World Trade Center station (PATH)

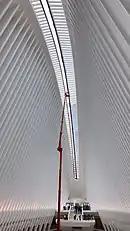
Workers open up the glass ceiling to make repairs

On March 3, 2016, the Oculus partially opened to the public, along with new entrances. Only the west end of the Oculus and the Westfield Mall corridor to Four World Trade Center was opened. Two months later, on May 26, 2016, PATH riders received a direct underground link to Fulton Center and the Cortlandt Street–Church Street station through the Oculus. The PATH entrance into 2 World Trade Center opened on June 21, 2016, and the temporary PATH entrance to outside 7 World Trade Center closed five days later. Yet another entrance opened to the public when the Westfield World Trade Center mall was opened on August 16. On September 8, 2016, the restrooms were opened on the south side of the mezzanine. The last two station platforms in the hub, Platforms C and D, were also opened, as was the permanent West Concourse walkway. On December 19, the direct underground link to the New York City Subway's World Trade Center station, at the northeast corner of the complex, reopened.